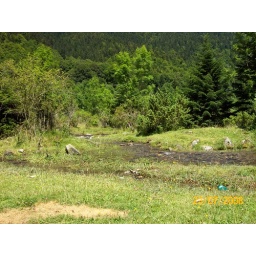
Chiroulet - picnic by the stream - cooling the water bottle